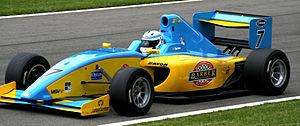
Henry John Surtees, né le 18 février 1991 à Lingfield et mort le 19 juillet 2009 au circuit de Brands Hatch, est un pilote automobile britannique. Il est le fils de John Surtees.
Le Championnat FIA de Formule 2 2009 est un championnat sous licence FIA qui s'est disputé du 29 mai au 1ᵉʳ novembre 2009. Il s'agissait du premier championnat international de Formule 2 depuis la disparition du championnat d'Europe en 1984 et son remplacement par la Formule 3000.